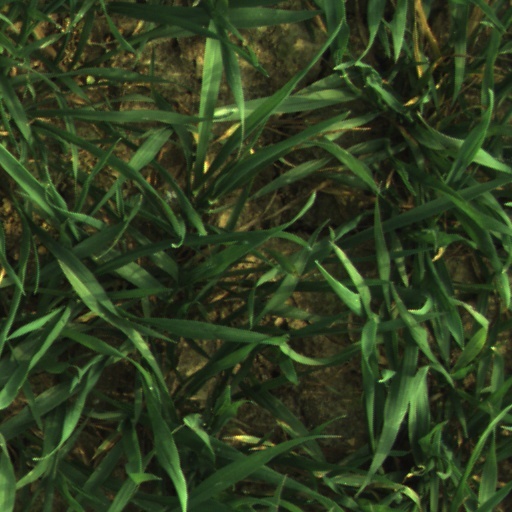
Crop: wheat